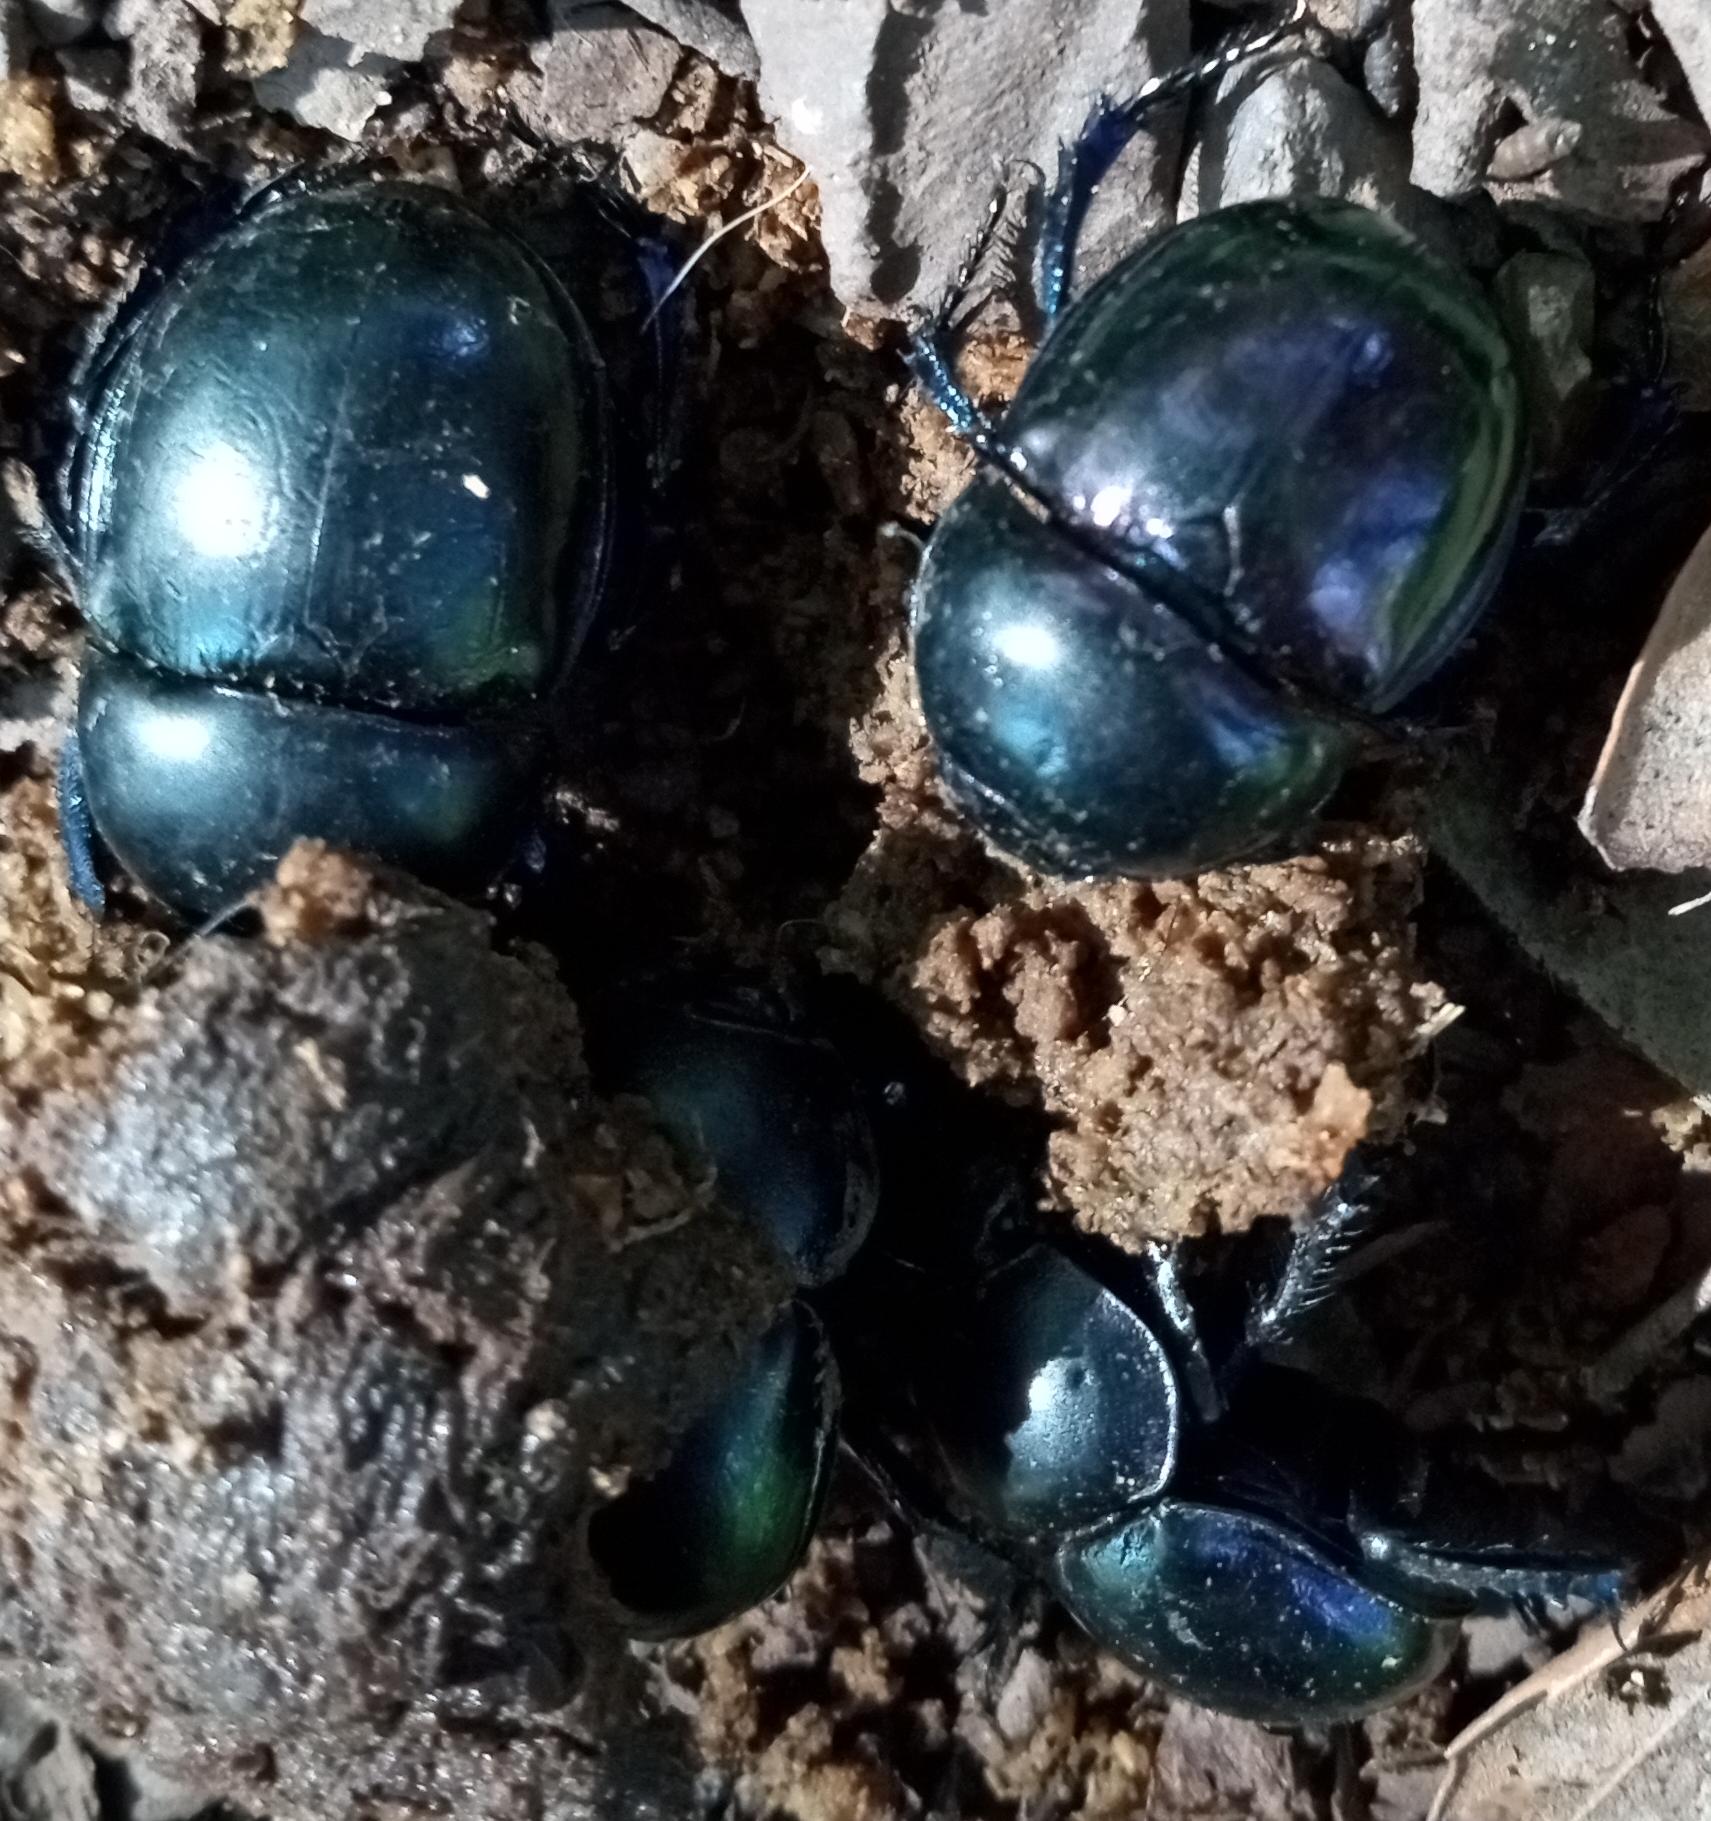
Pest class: non_pest_herbivores